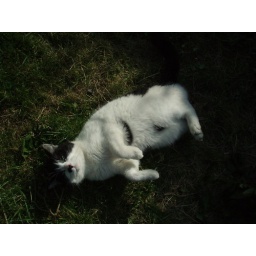
A cat in the grass